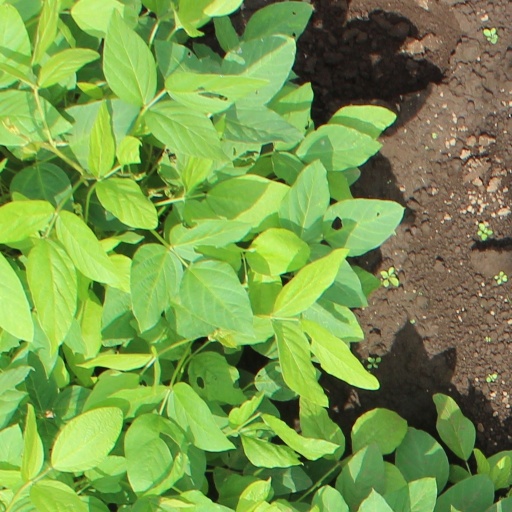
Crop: soybean